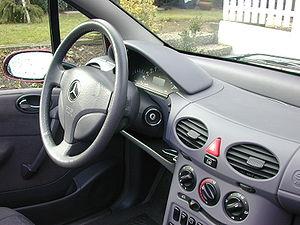
La Mercedes-Benz Classe A Type 168 est une berline compacte du constructeur automobile allemand Mercedes-Benz. Elle a été produite de 1997 à 2004 et fut restylée au printemps 2001. Durant cette période, Mercedes-Benz créa également la version longue avec 17 cm de plus. Elles sont remplacées en 2004 par la Type 169. La 168 est la première génération de la Classe A.
La Mercedes-Benz Classe A est une gamme d'automobile citadine et compacte du constructeur allemand Mercedes-Benz. Elle sera lancée en 1997 puis en 2004, renouvelée en 2012 et enfin en 2018.